Jainism in Haryana

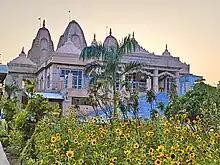
Hansi Jain temple

Ancient idols of Jain Tirthankara (made of bronze and stone) were found in archaeological expeditions in Badli, Bhiwani (Ranila, Charkhi Dadri, Badhara village), Dadri, Gurgaon (Ferozepur Jhirka), Hansi, Hisar (Agroha), Kasan, Nahad, Narnaul, Pehowa, Rewari, Rohad, Rohtak (Asthal Bohar) and Sonepat in Haryana. Agrawal Jain community traces its origins from Hisar. Guptisagar Dham Tirtha at Ganaur is a religious tourist spot in Haryana. It is named after the Jain Acharya Guptisagar.